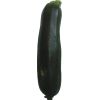
Label: Zucchini dark 1